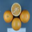
Label: orange